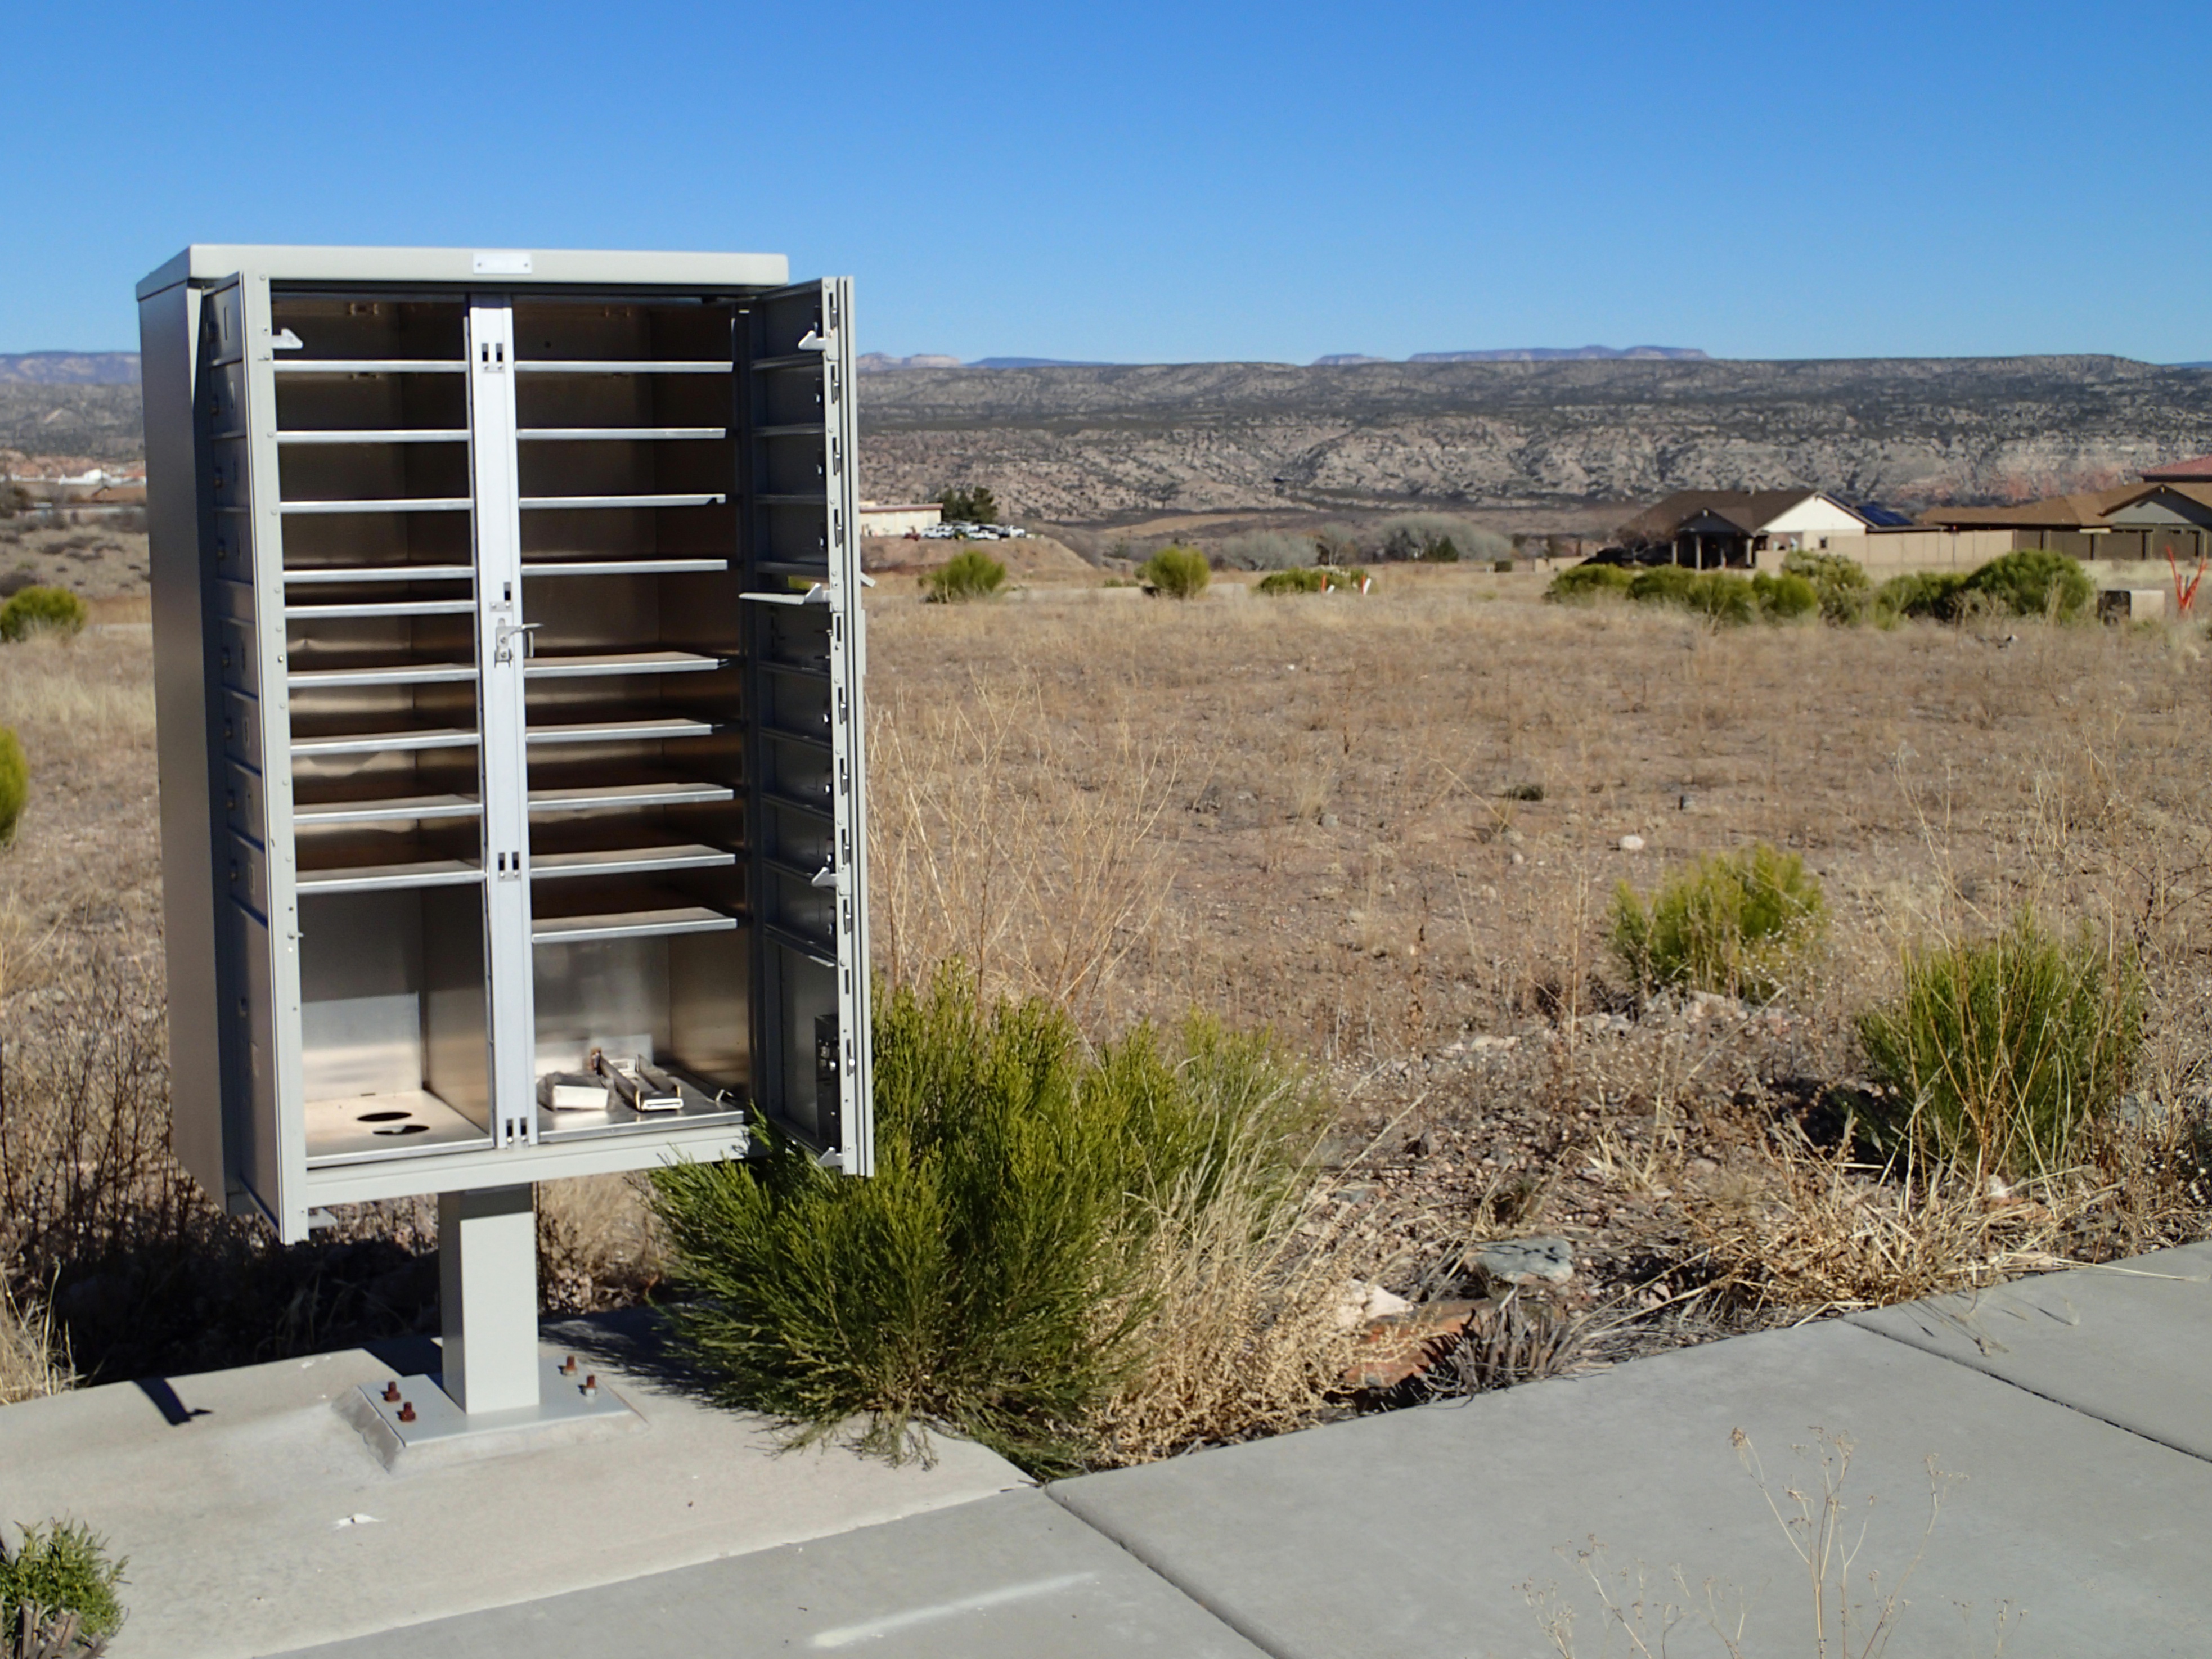
house, home, wall, property, real estate, residential area